Plaza de Armas of Trujillo (Peru)

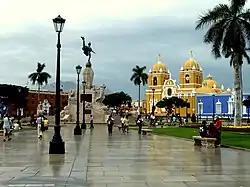
"Plaza de armas of Trujillo"

Plaza de Armas of Trujillo is the main square where the Spanish foundation of Trujillo was made, in northern Peru. It has been the principal locus of history in this city in the republic era. It is located in the central zone of the Historic Centre of Trujillo. In the streets that form this main square are located the buildings of "Municipality Palace", the Cathedral, among others. The "Plaza de Armas of Trujillo" is formed by the Pizarro, Independencia, Orbegoso and Almagro streets. In this square, the proclamation of the independence of Trujillo took place.